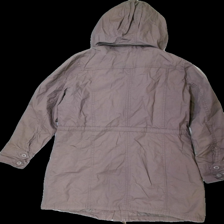
View: back
Type: Jacket
Category: Ladies
Brand: Not in the list
Brand text on label: n.y
Colors: Brown
Material: 100% cotton
Cut: Regular
Size: 42
Season: Autumn
Stains: Major
Damage location: middle center
Damage 2 location: bottom left
Damage 3 location: middle center
Price range: <50
Recommended usage: Export
Description: brun jacka, solblekt
Comment: solblekt